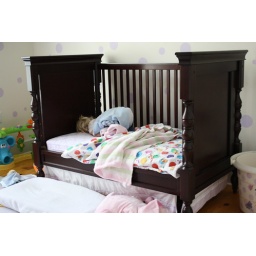
sleeping in her big girl bed